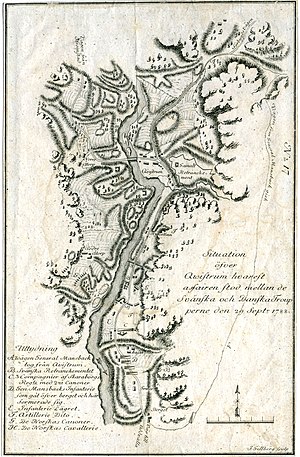
Tyttebærkrigen
Samtidigt kort over krigsskuepladsen ved Kvistrum 1788. Det svenske krigsarkiv.
Tyttebærkrigen var en krig mellem Danmark-Norge og Sverige i august-november 1788.